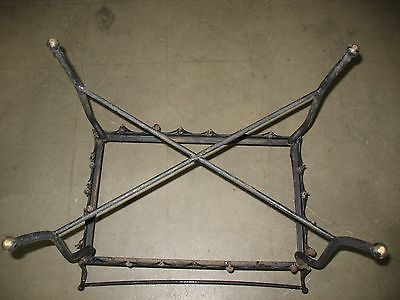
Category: table